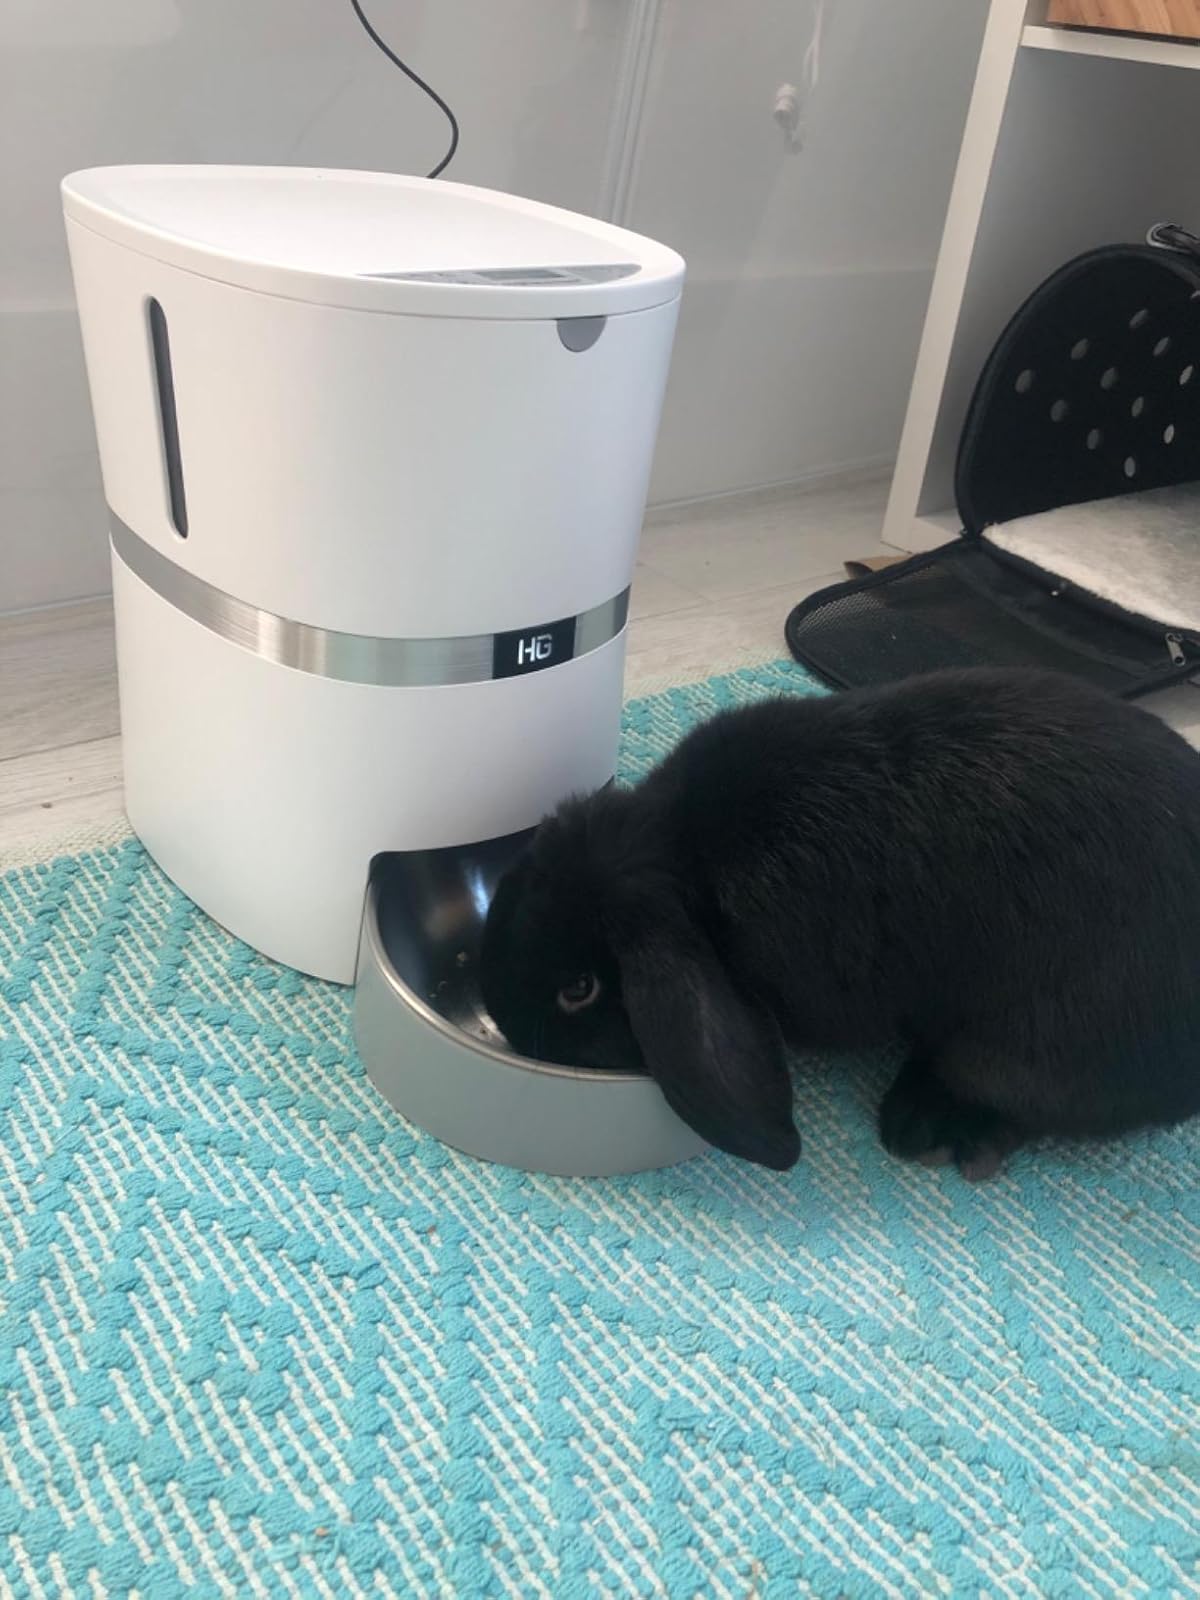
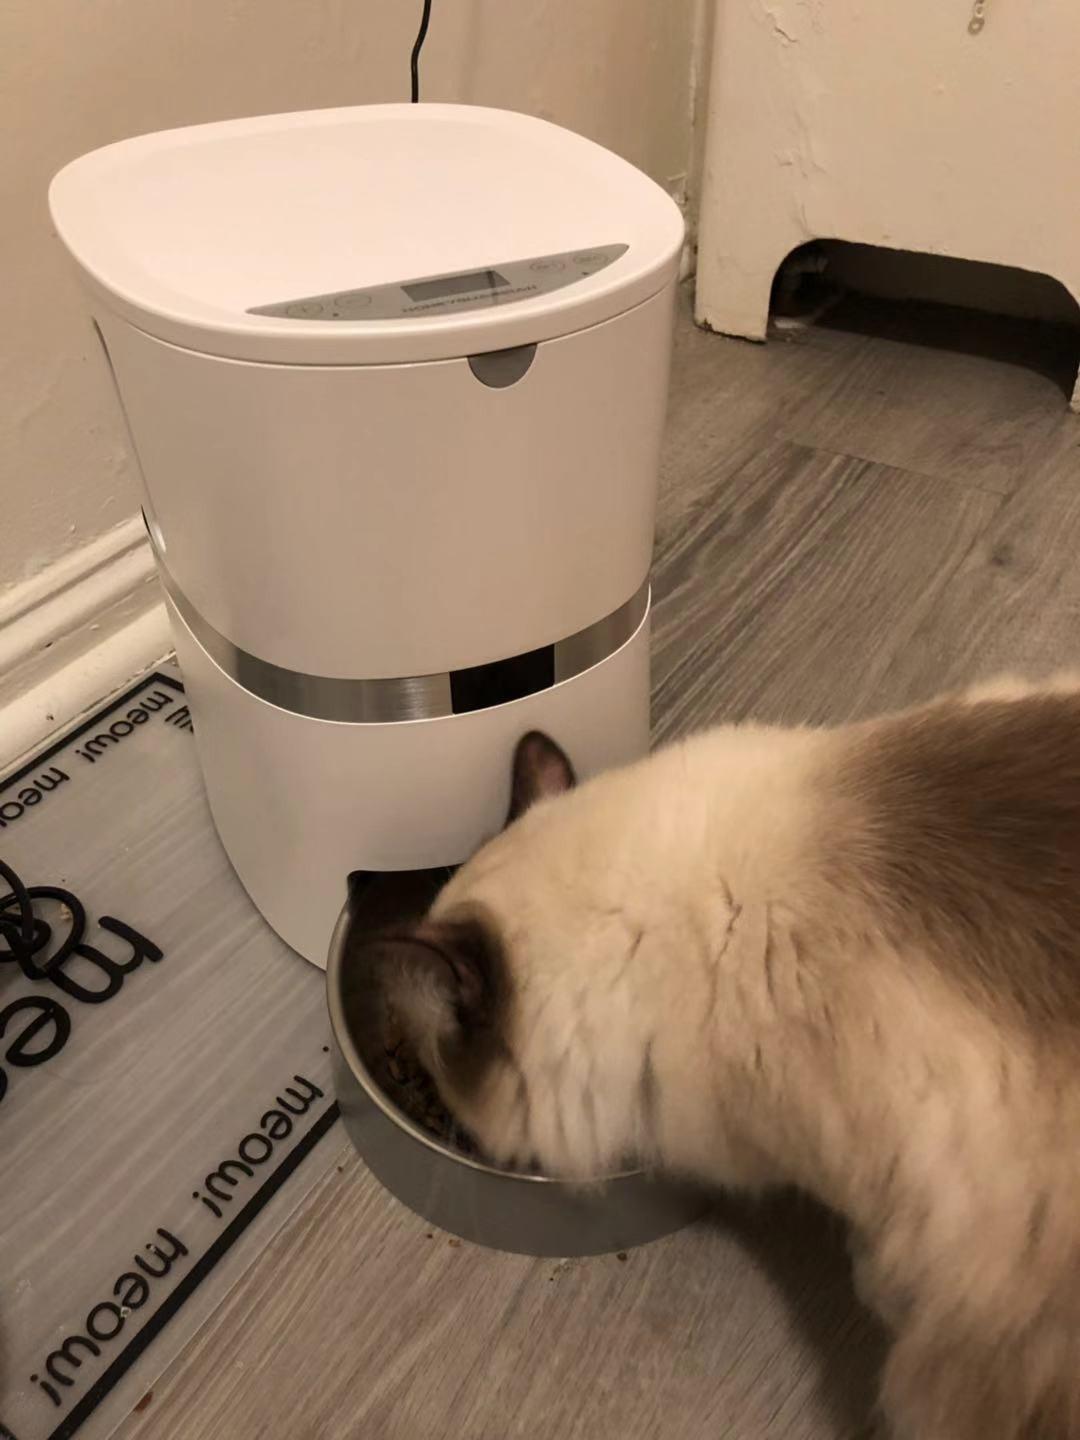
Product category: items_feeder
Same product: yes